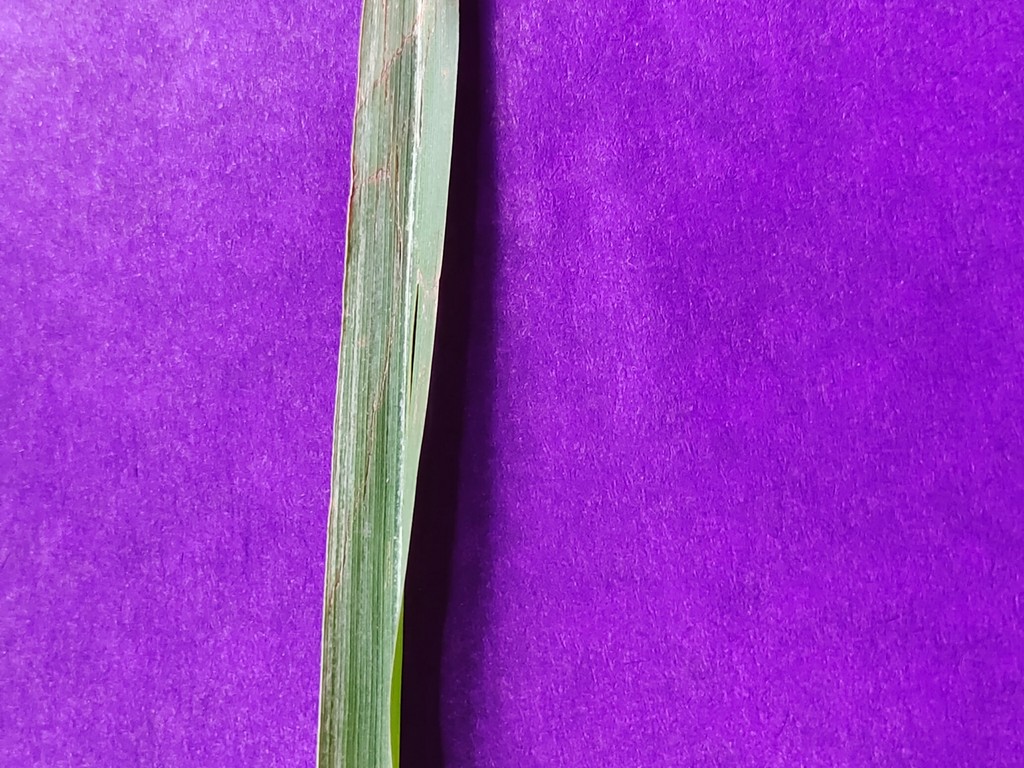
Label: Unhealthy